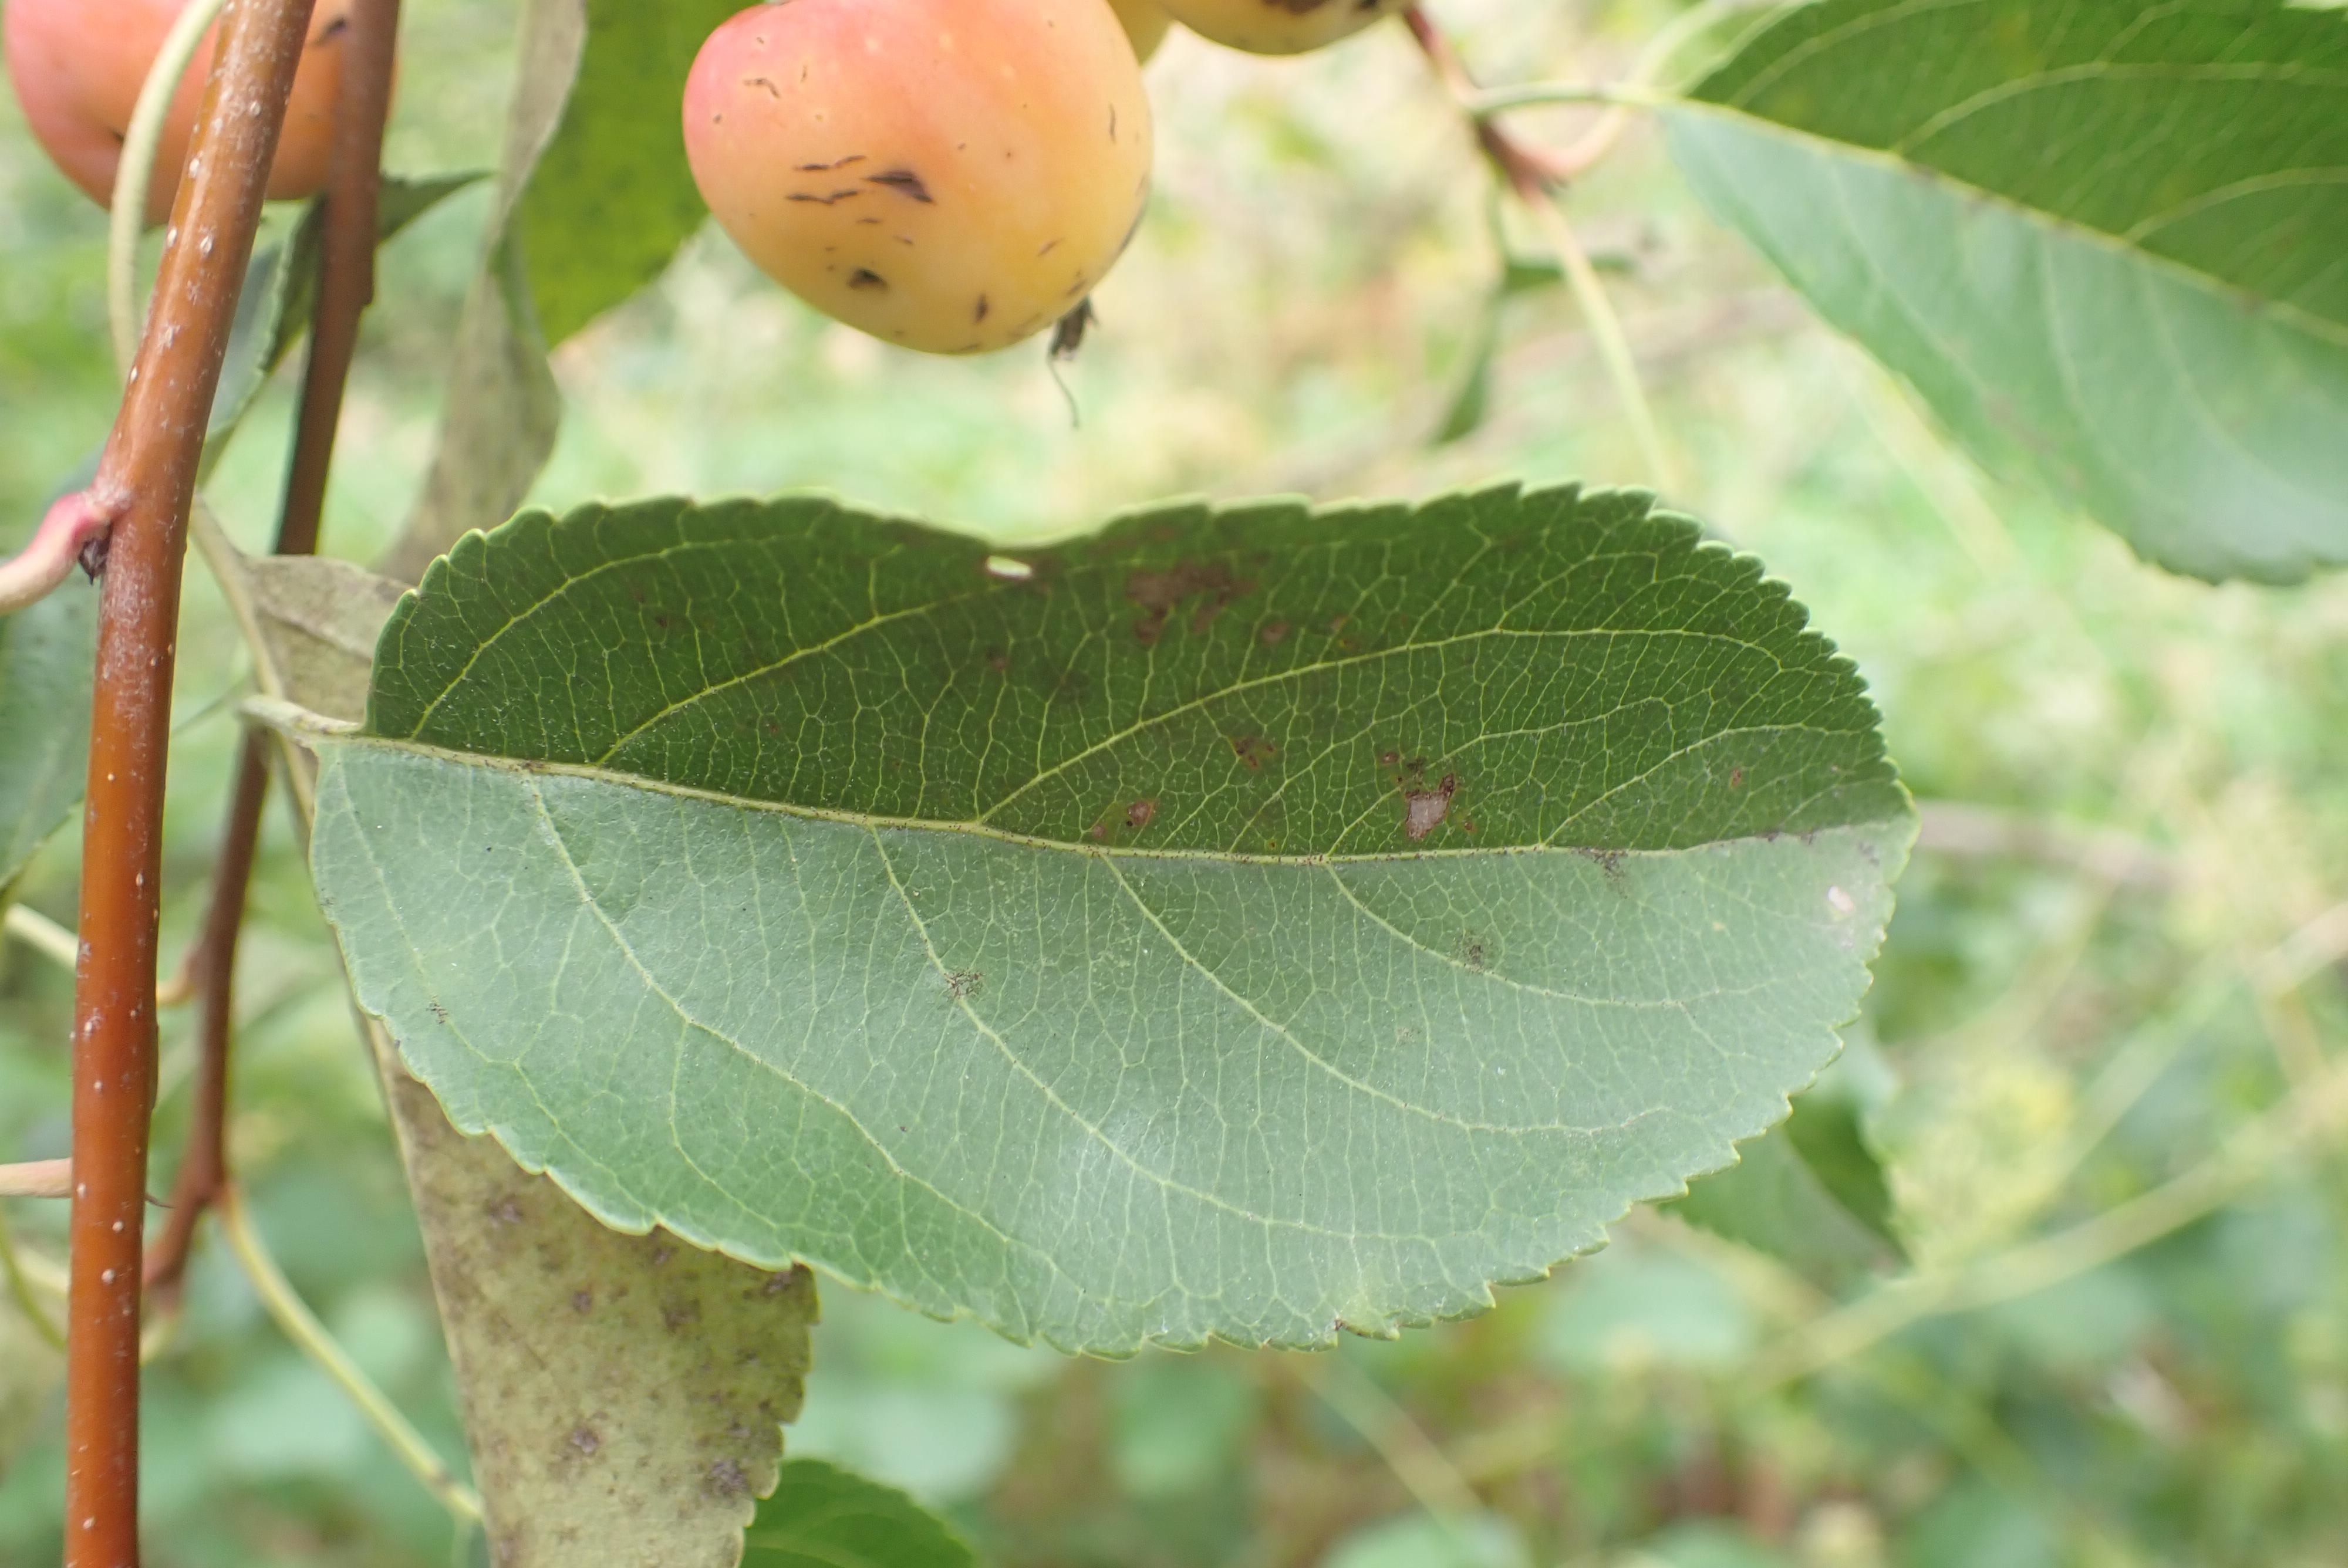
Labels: complex